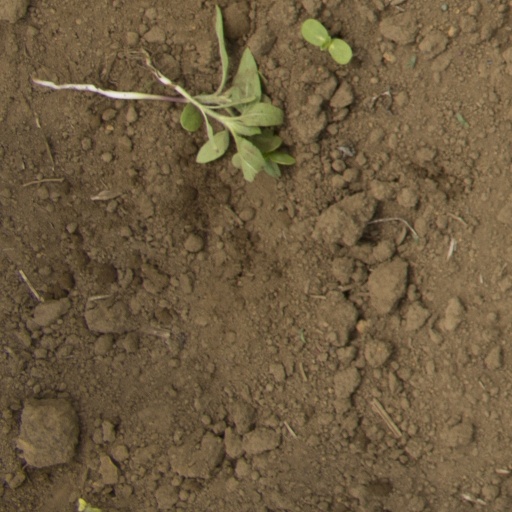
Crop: Jerusalem artichoke